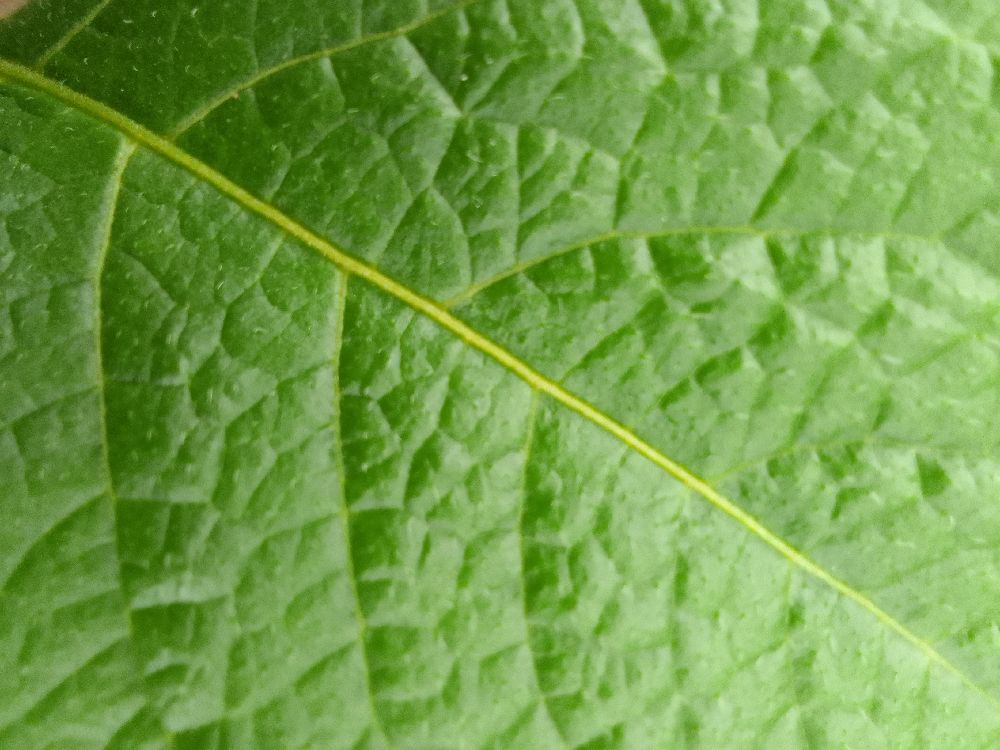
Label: Healthy